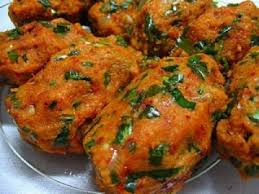
Yemek: kisir